Latchmore Brook

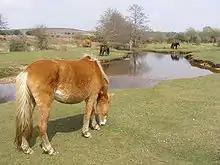
The Latchmore Brook at Latchmore Bottom

The Latchmore Brook is a stream in the New Forest, Hampshire, England. It rises from the elevated gravel plateaus in the north of the Forest, north of Fritham, and drains into the River Avon north of Ibsley. The name was first recorded in 1391 as "Lechemere" and means either leech pool, or boggy pool.